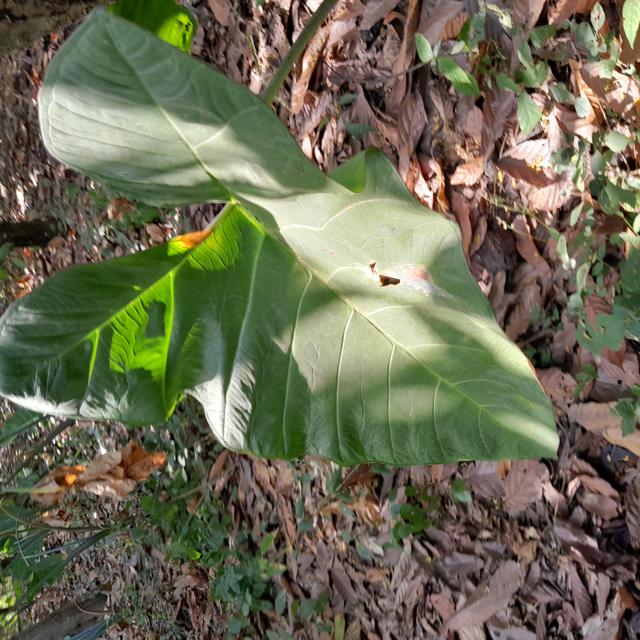
Label: Early_Blight